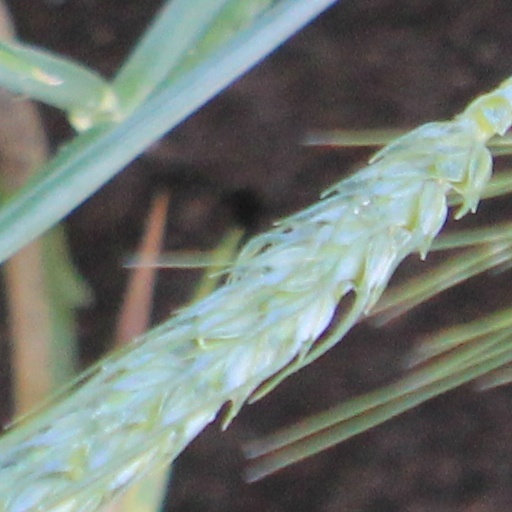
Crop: wheat